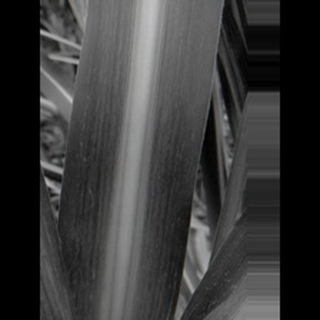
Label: sugarcane_mosaic